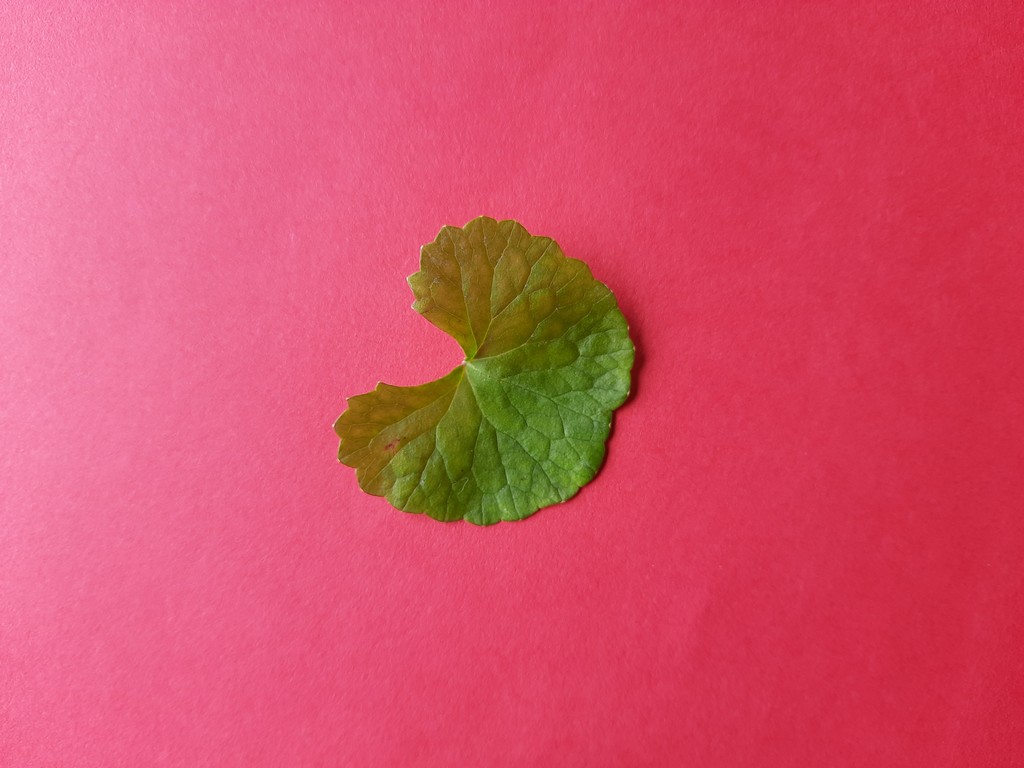
Label: Healthy